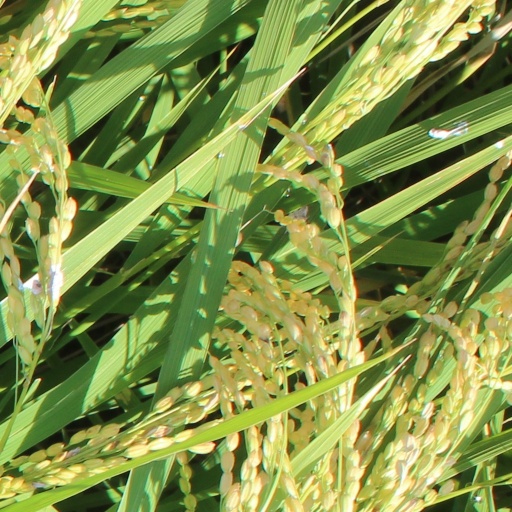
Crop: rice